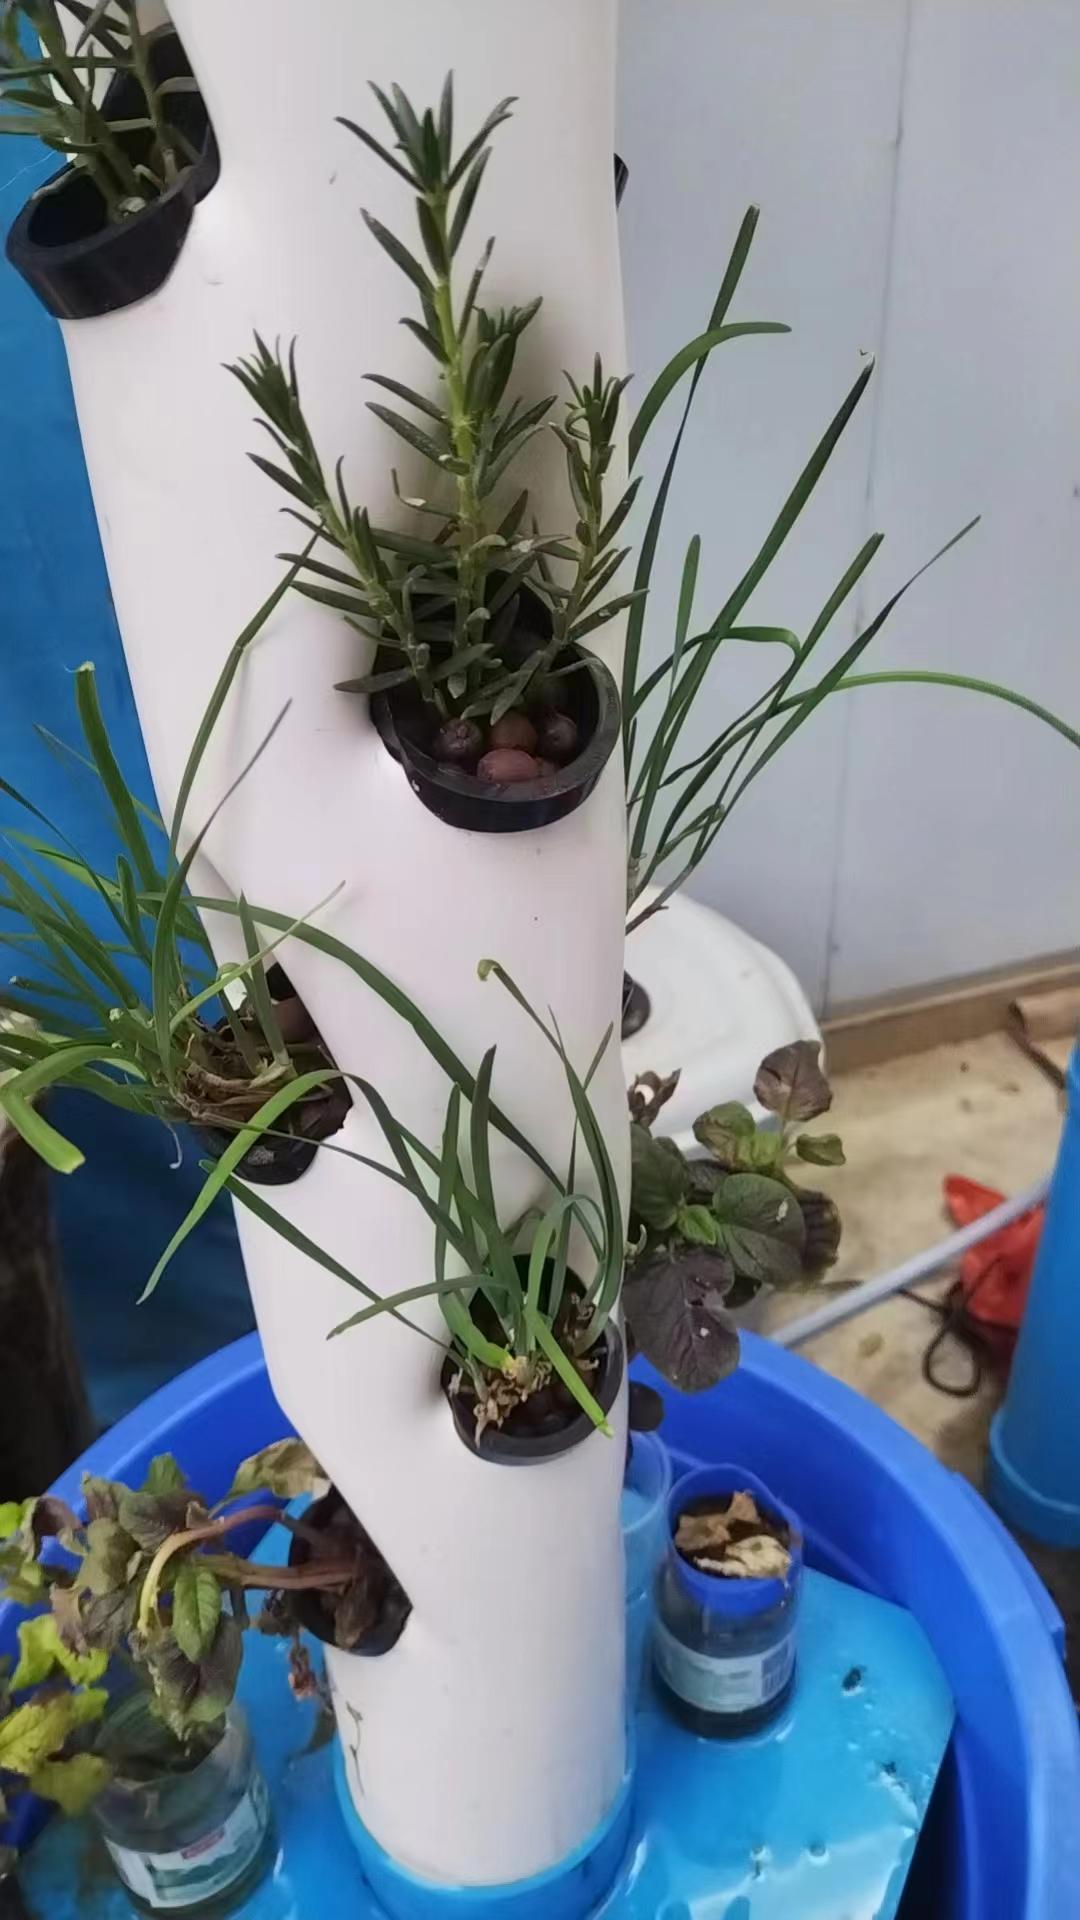
Mfumo wa hydroponiki wa wima umeundwa kwa muundo wa silinda nyeupe yenye mashimo ya kupandia mimea kila mmea ukiwekwa kwenye kikombe kidogo kinachoangalia nje. Mimea inaonekana kuwa kuwa aina mbalimbali za majani ya mboga na viungo kama basili, minti na letisi ukiwa na afya na ustawi wa kuvutia. Muundo huu umewekwa ndani ya [cs]container[cs] ya buluu linalowekwa mchanganyiko wa virutubisho kwa mimea huku ukihifadhi nafasi ya kuongeza uzalishaji wa mtindo wa kisasa.